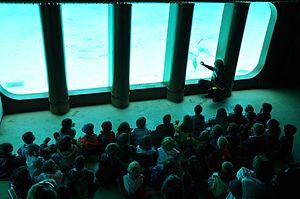
Séance pédagogique à l'intention des scolaires dans la galerie sous marine du parc animalier Planète Sauvage.
Un delphinarium est un aquarium pour delphinidés, et parfois pour d'autres cétacés. Le plus souvent, ces animaux vivent dans un ensemble de bassins permettant leur présentation au public, leur élevage, leur dressage, des spectacles, et plus rarement des activités de recherche scientifique. Dans de rares delphinariums, les cétacés sont gardés dans un enclos ou un bassin en mer. Certains delphinariums mènent aussi des actions de secours aux cétacés échoués.